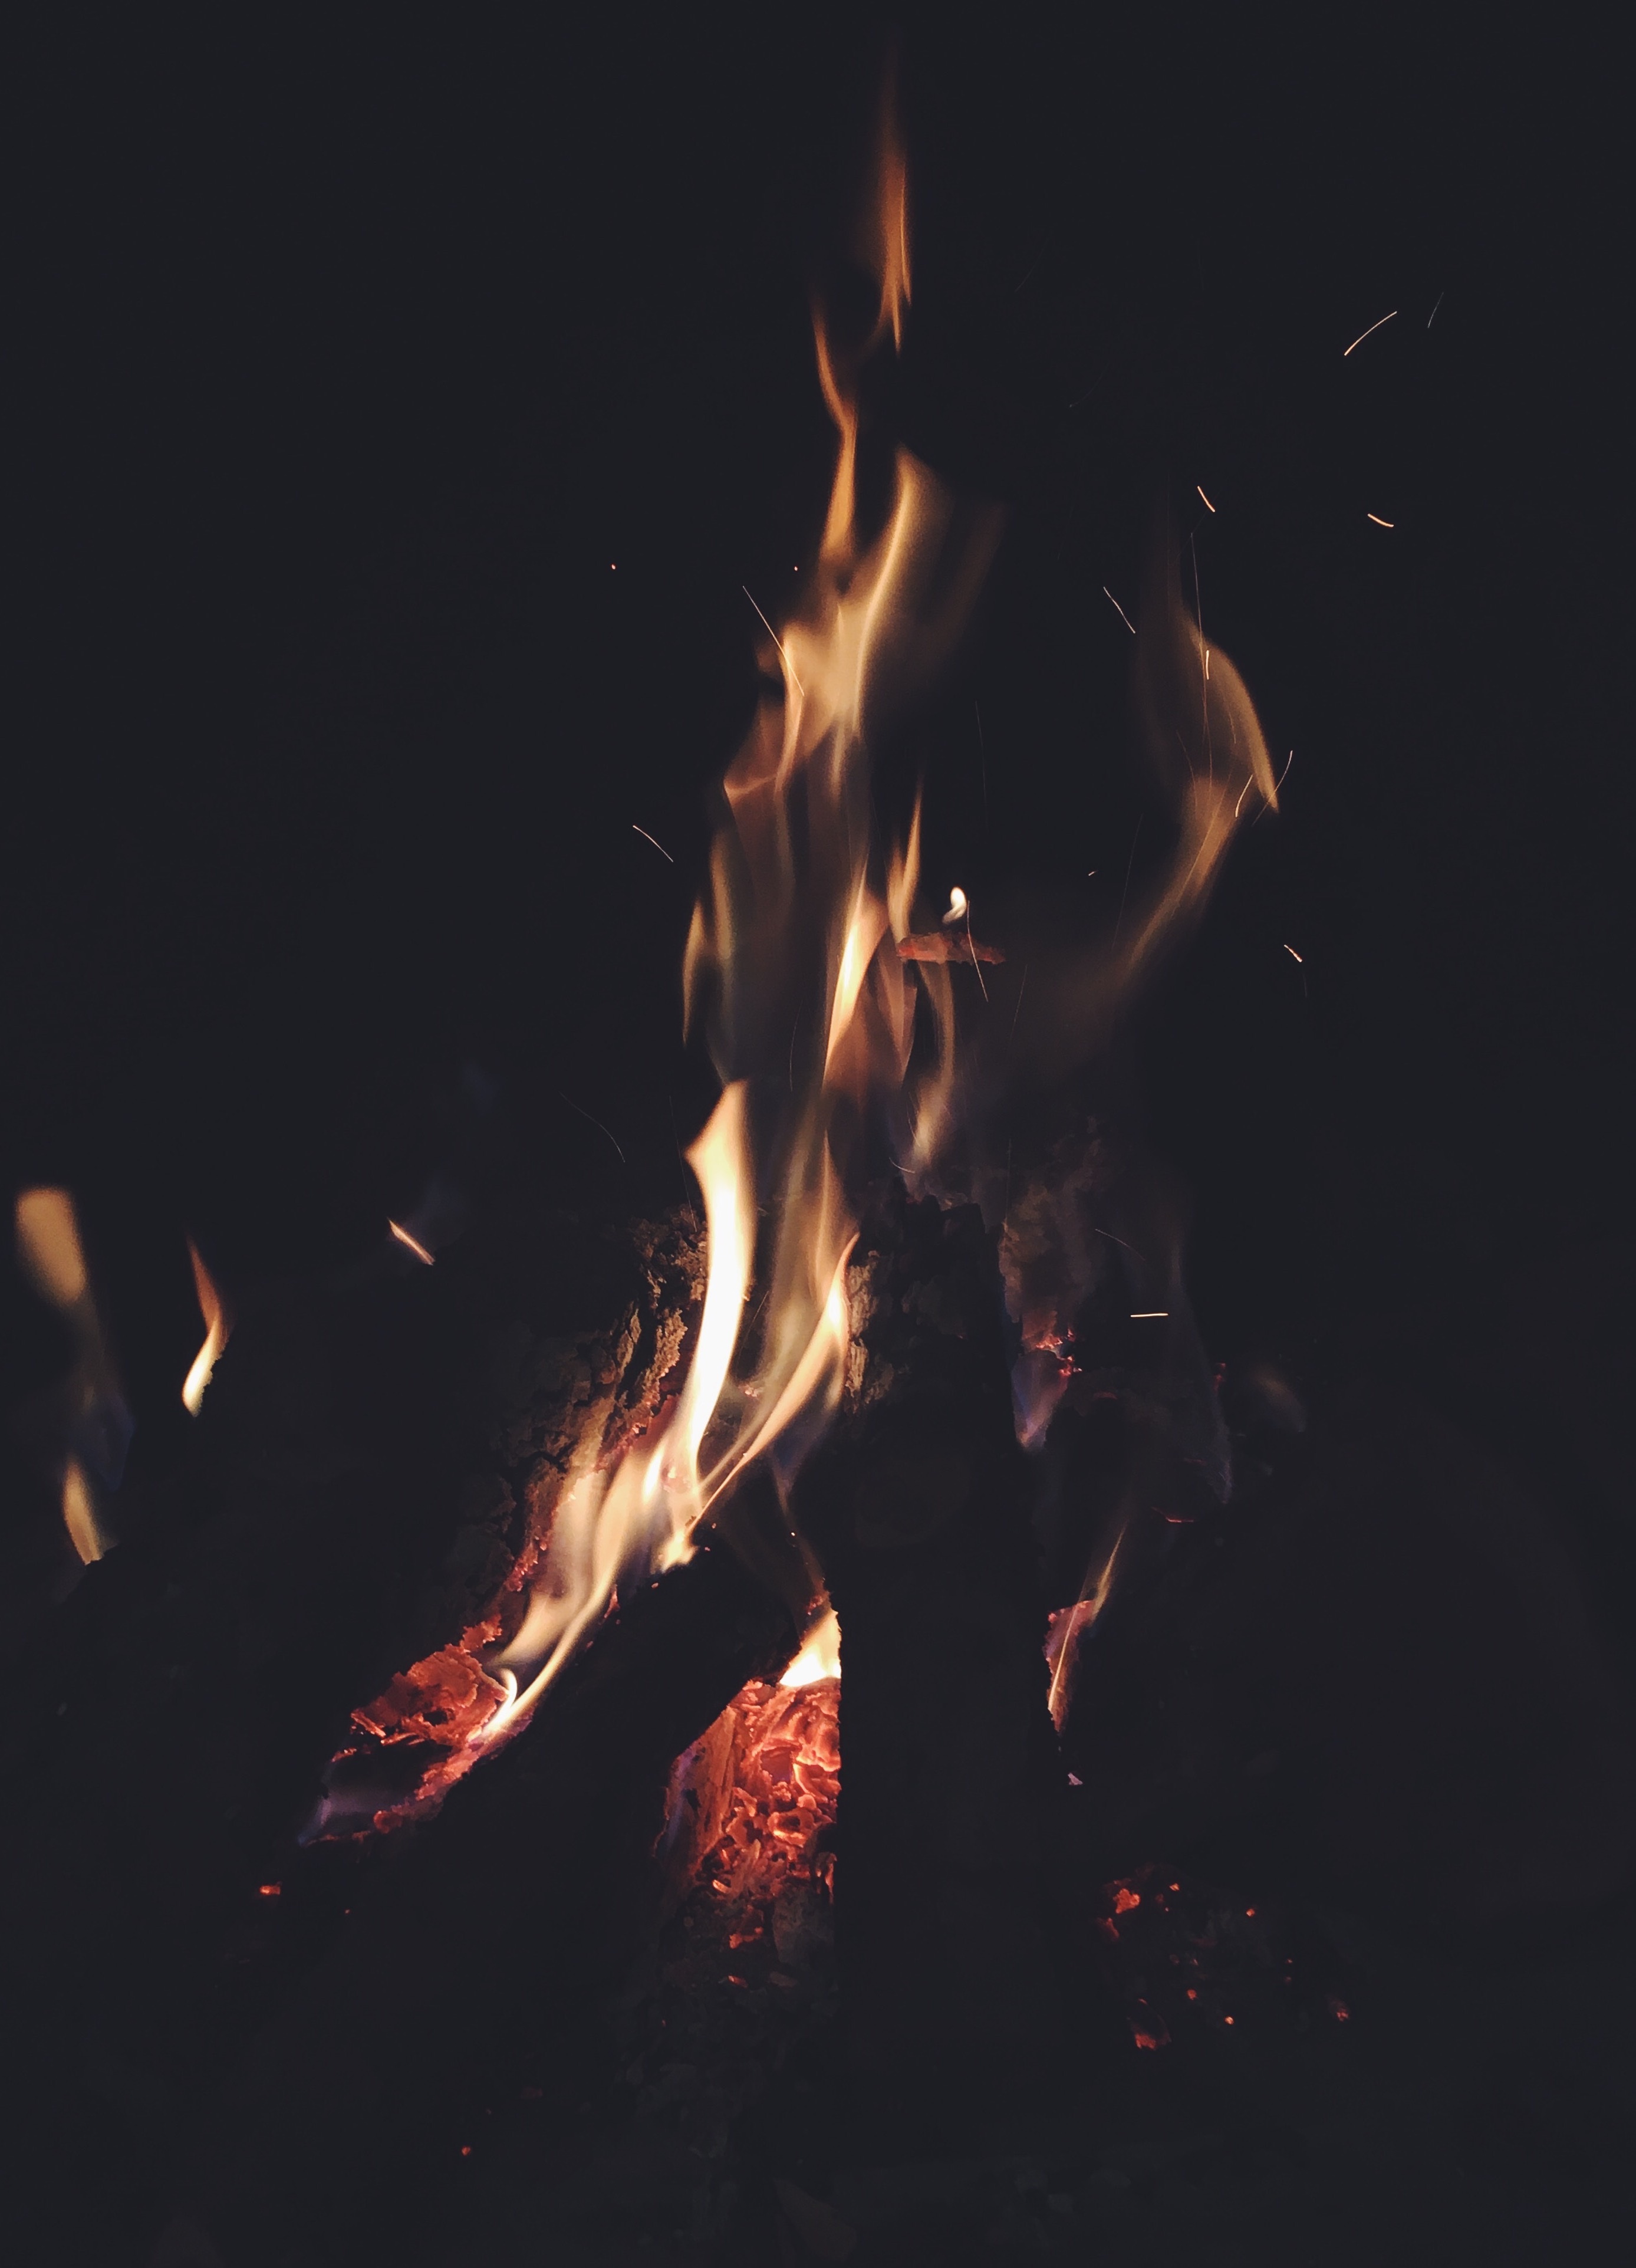
dark, flame, fire, darkness, campfire, bonfire, heat, burn, woods, hot, blaze, wildfire